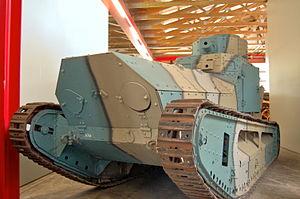
Le Leichte Kampfwagen II, ou LK II, est un prototype de char d'assaut léger allemand construit à la fin de la Première Guerre mondiale. Développé à la suite du LK I, il ne connut pas le combat. Il est également à l'origine du char suédois Stridsvagn m/21.